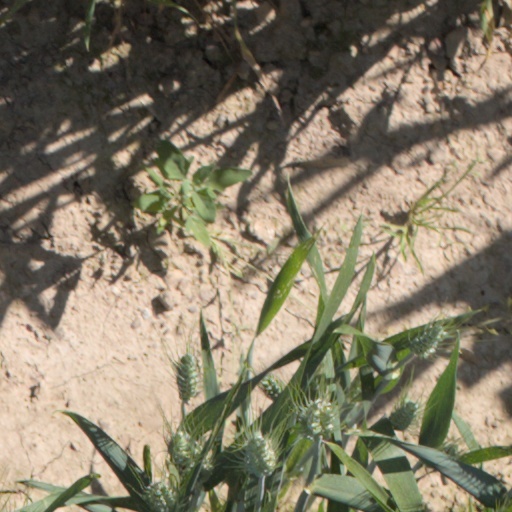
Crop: wheat